California Trail

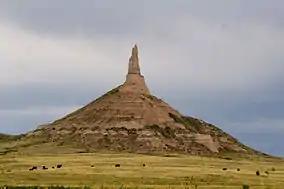
Chimney Rock, Nebraska

The Great Basin and the Sierra Nevada through which the trail passed were first explored by British and American fur trappers. U.S. trapper, explorer and fur trader Jedediah Smith led two expeditions into California and over the Sierra Nevada and back from 1826 to 1829. It is believed that on his first trip he used the Mojave River route (later part of the Old Spanish Trail) to get into California and Ebbetts Pass when leaving California in the spring 1827. On Smith's second trip he entered California the same way and left through Oregon. Smith was killed in 1831 before he could publish his explorations, which were only known by word of mouth.